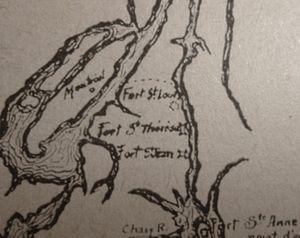
Isle La Motte est une île lacustre et un village dans le comté de Grand Isle au Vermont, dans les États-Unis. La population était de 488 habitants au recensement de 2000. La municipalité est composée surtout de l'île dans le lac Champlain. La chapelle Sainte-Anne est située sur l'île. Il y a aussi une statue de granite en l'honneur de Samuel de Champlain, qui a découvert la région en 1609.
Le fort Sainte-Thérèse est l'un des divers ouvrages défensifs de la Nouvelle-France érigés au XVIIᵉ siècle le long de la rivière Richelieu. Le site est localisé à Carignan, en Montérégie dans la province de Québec.
Le fort Sainte-Anne est un fort français de la Nouvelle-France construit en 1666 sur l'Isle La Motte, dans l'État actuel du Vermont, aux États-Unis.
La rivière Richelieu est une rivière prenant sa source du lac Champlain, coulant vers le nord et se déversant dans le fleuve Saint-Laurent. Autrefois appelée la « rivière des Iroquois » puis « rivière Chambly », elle est le principal cours d'eau de la région administrative de la Montérégie, au Québec.
Fort Saint-Jean est un fort situé au Québec sur la rivière Richelieu qui fut construit en 1666 par le Régiment de Carignan-Salières. C'est l'un des plus anciens complexes militaires permanents d'Amérique du Nord : il s'agit en fait, après la ville de Québec, du site ayant connu la plus longue occupation militaire continue en Amérique du Nord. Le fort Saint-Jean a été continuellement occupé par les militaires depuis 1748, date de la construction du second fort, et le cœur de la ville de Saint-Jean-sur-Richelieu s'est développé autour du fort au fil des ans. Le fort Saint-Jean joua un rôle crucial lors de l'invasion américaine de la province de Québec en 1775.